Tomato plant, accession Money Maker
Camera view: bottom (45 deg); turntable rotation: 180 degrees
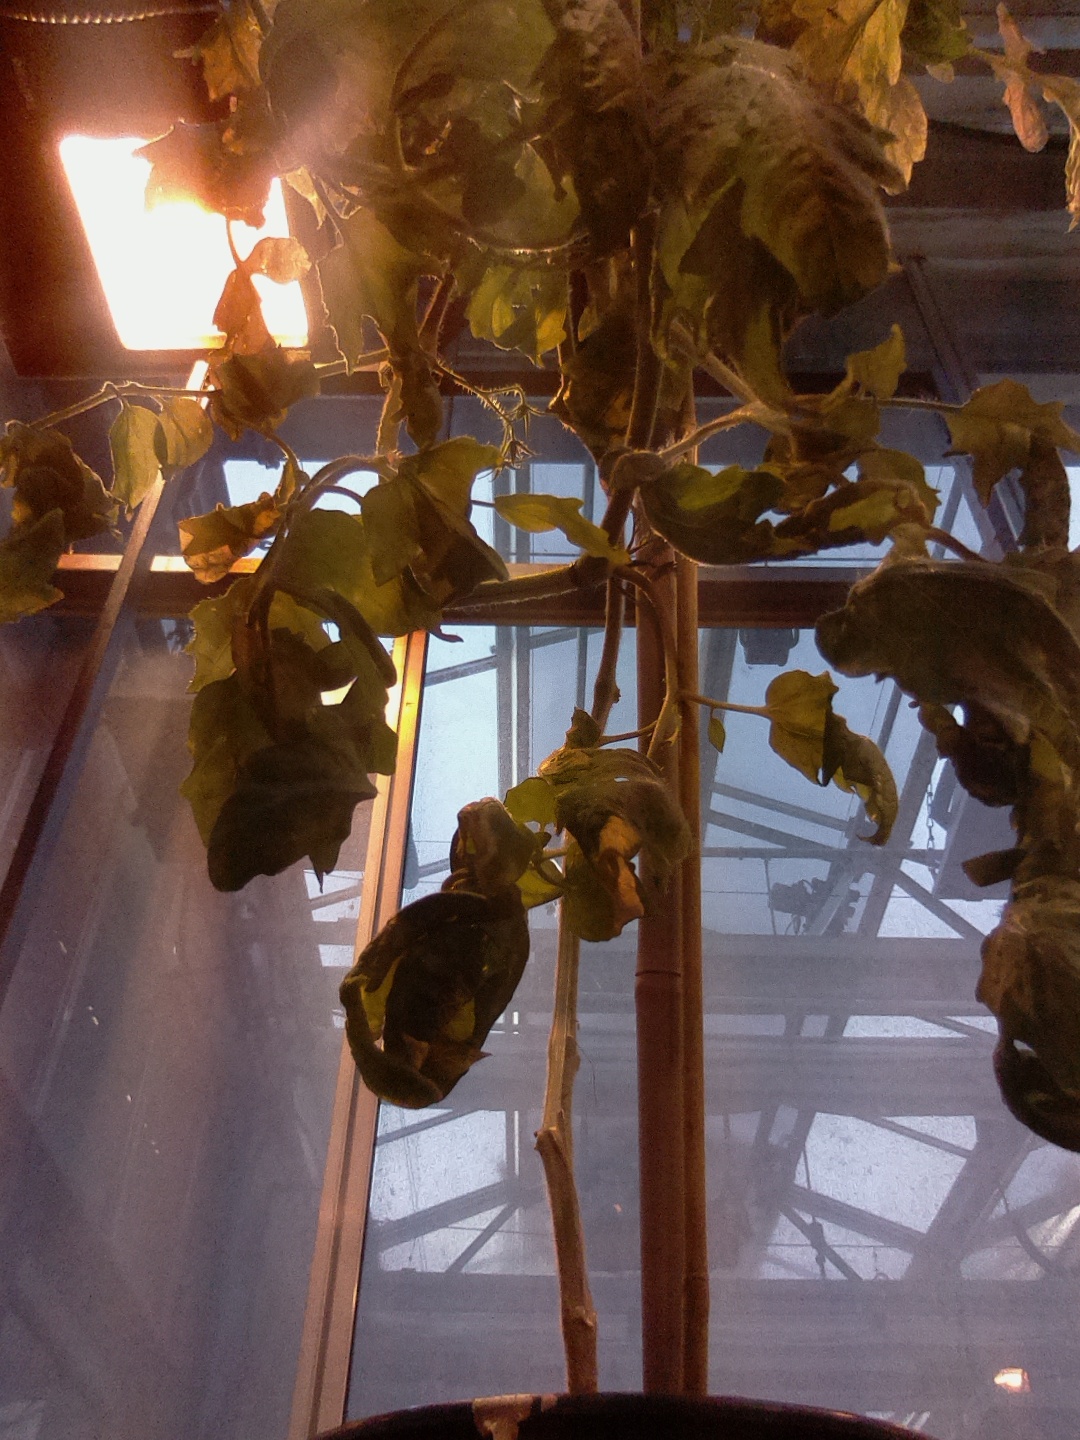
BBCH growth stage 79: 90% -100% of final fruit size